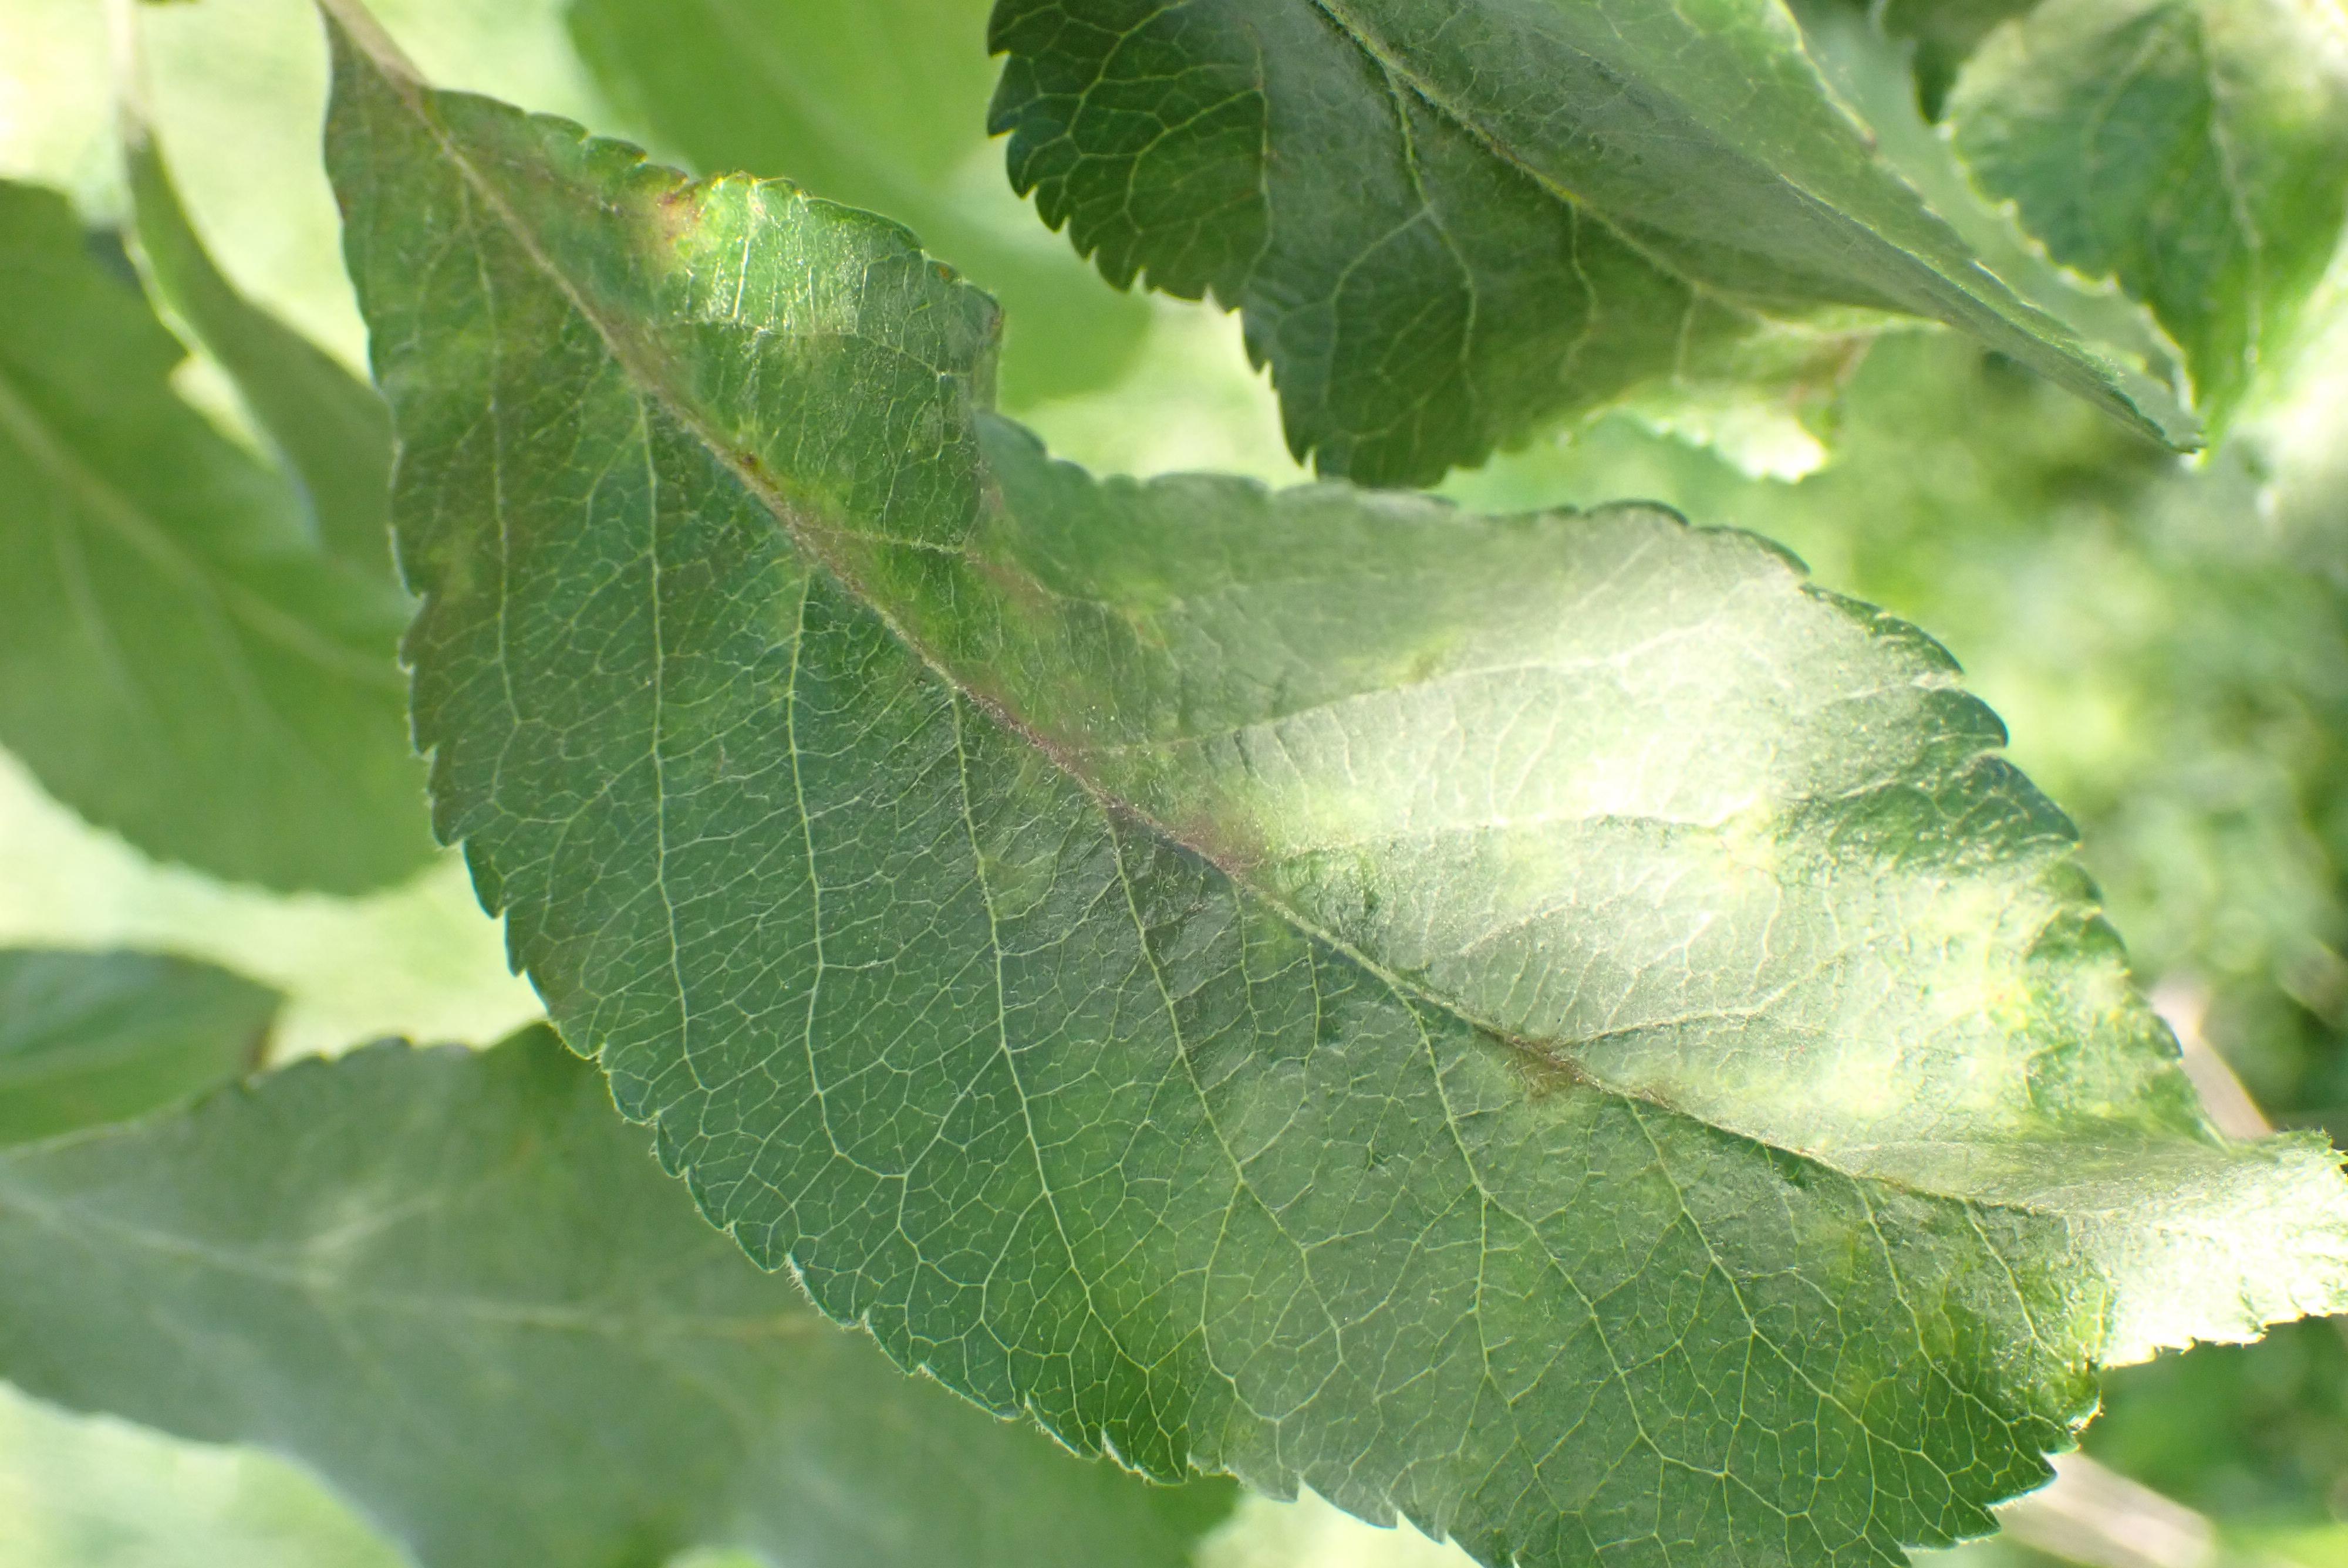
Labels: scab